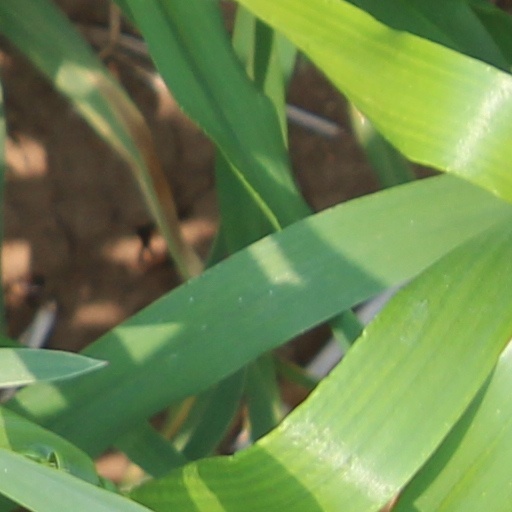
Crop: wheat